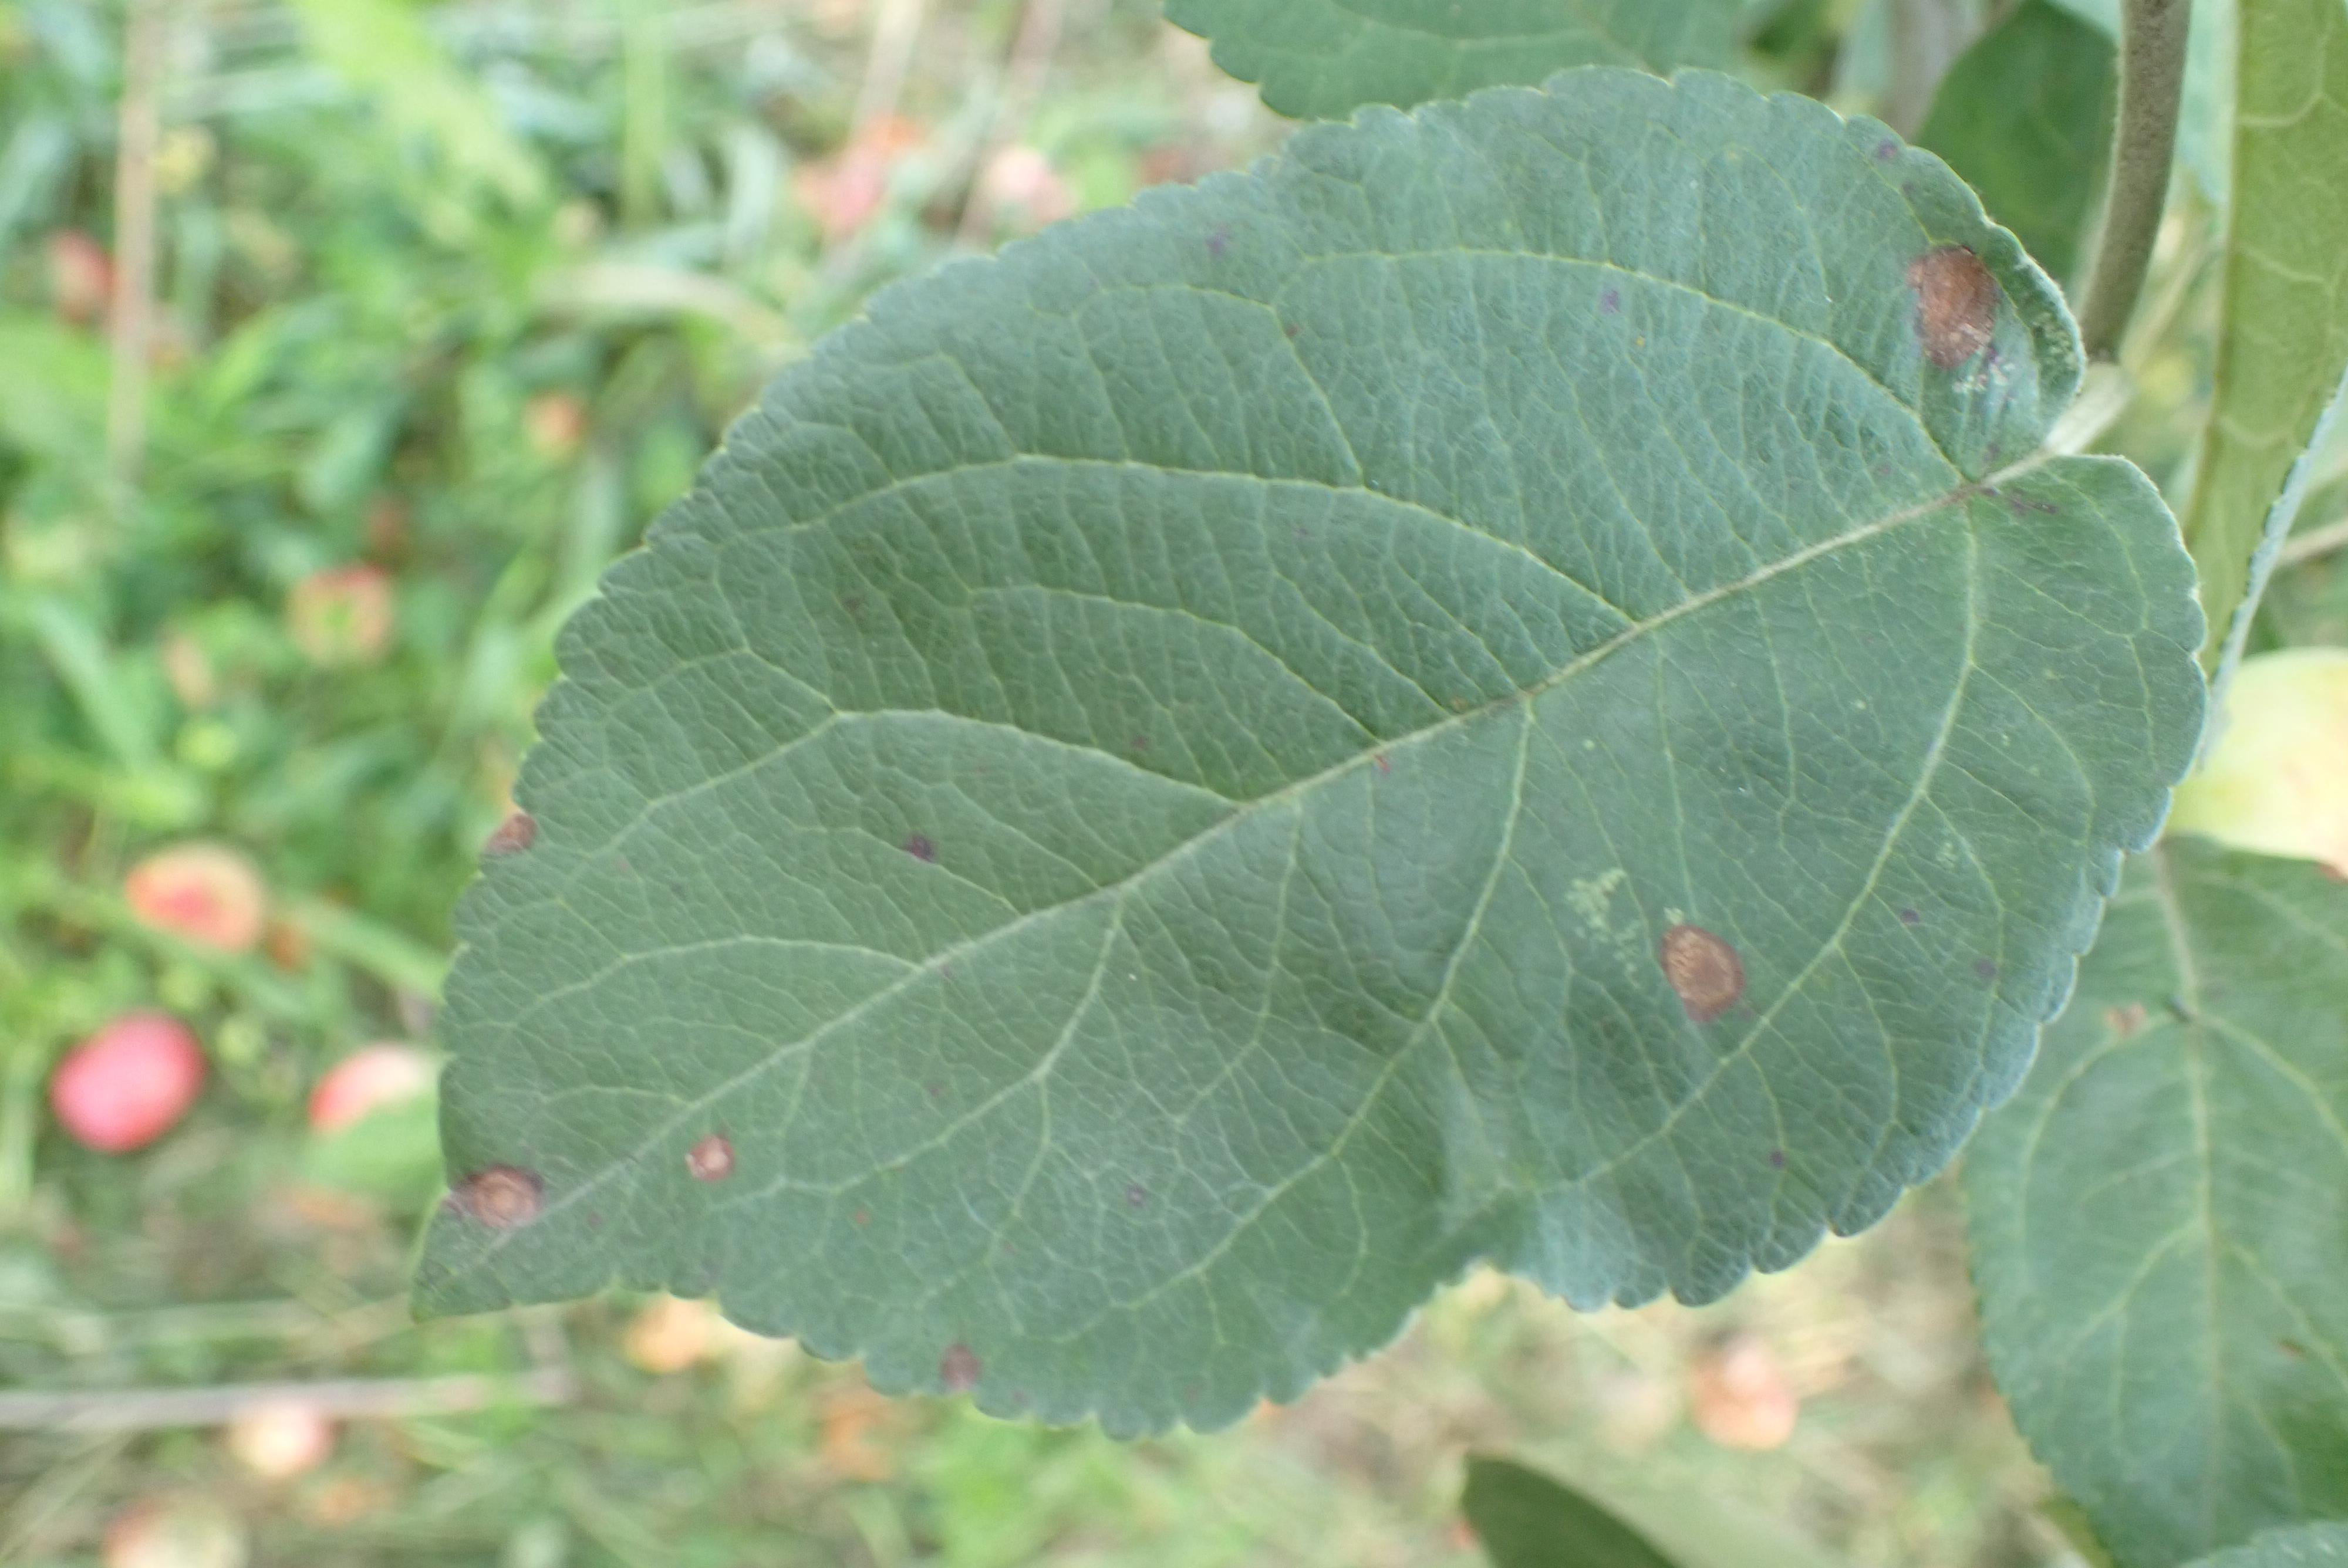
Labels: frog_eye_leaf_spot, complex